List of birds of Malta

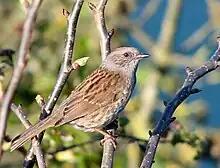
Dunnock

Starlings are small to medium-sized passerine birds. Their flight is strong and direct and they are very gregarious. Their preferred habitat is fairly open country. They eat insects and fruit. Plumage is typically dark with a metallic sheen.